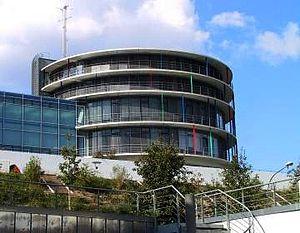
L'Institut Max-Planck de biogéochimie est un institut de recherche en biogéochimie fondé en 1997 situé à Iéna. Il fait partie des instituts de la Société Max-Planck